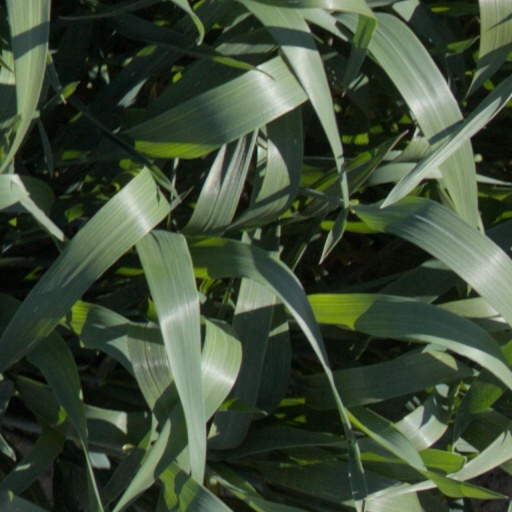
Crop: wheat